Pak (creator)

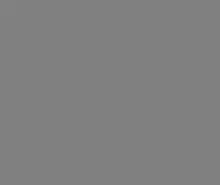
Pak's "The Pixel", an NFT of which sold for $1.36 million at Sotheby's.

Pak's first NFT, "Cloud Monument Dark", was released on February 3, 2020 on SuperRare, an NFT marketplace. In August 2020, Pak released project "X" on NiftyGateway, an "open edition" sale of NFTs with a scarcity mechanism based on time rather than volume. Thirteen NFTs were offered for sale in multiples for a window of twenty-four hours.